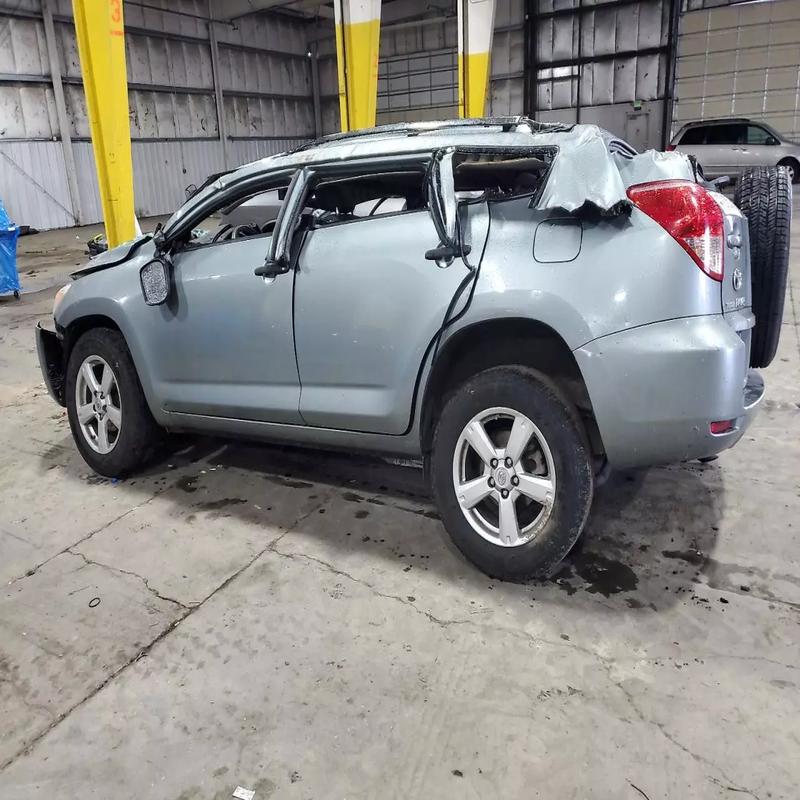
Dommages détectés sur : porte arrière droite, porte arrière gauche, aile arrière droite, aile arrière gauche, feu arrière droit, feu arrière gauche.
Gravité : majeur